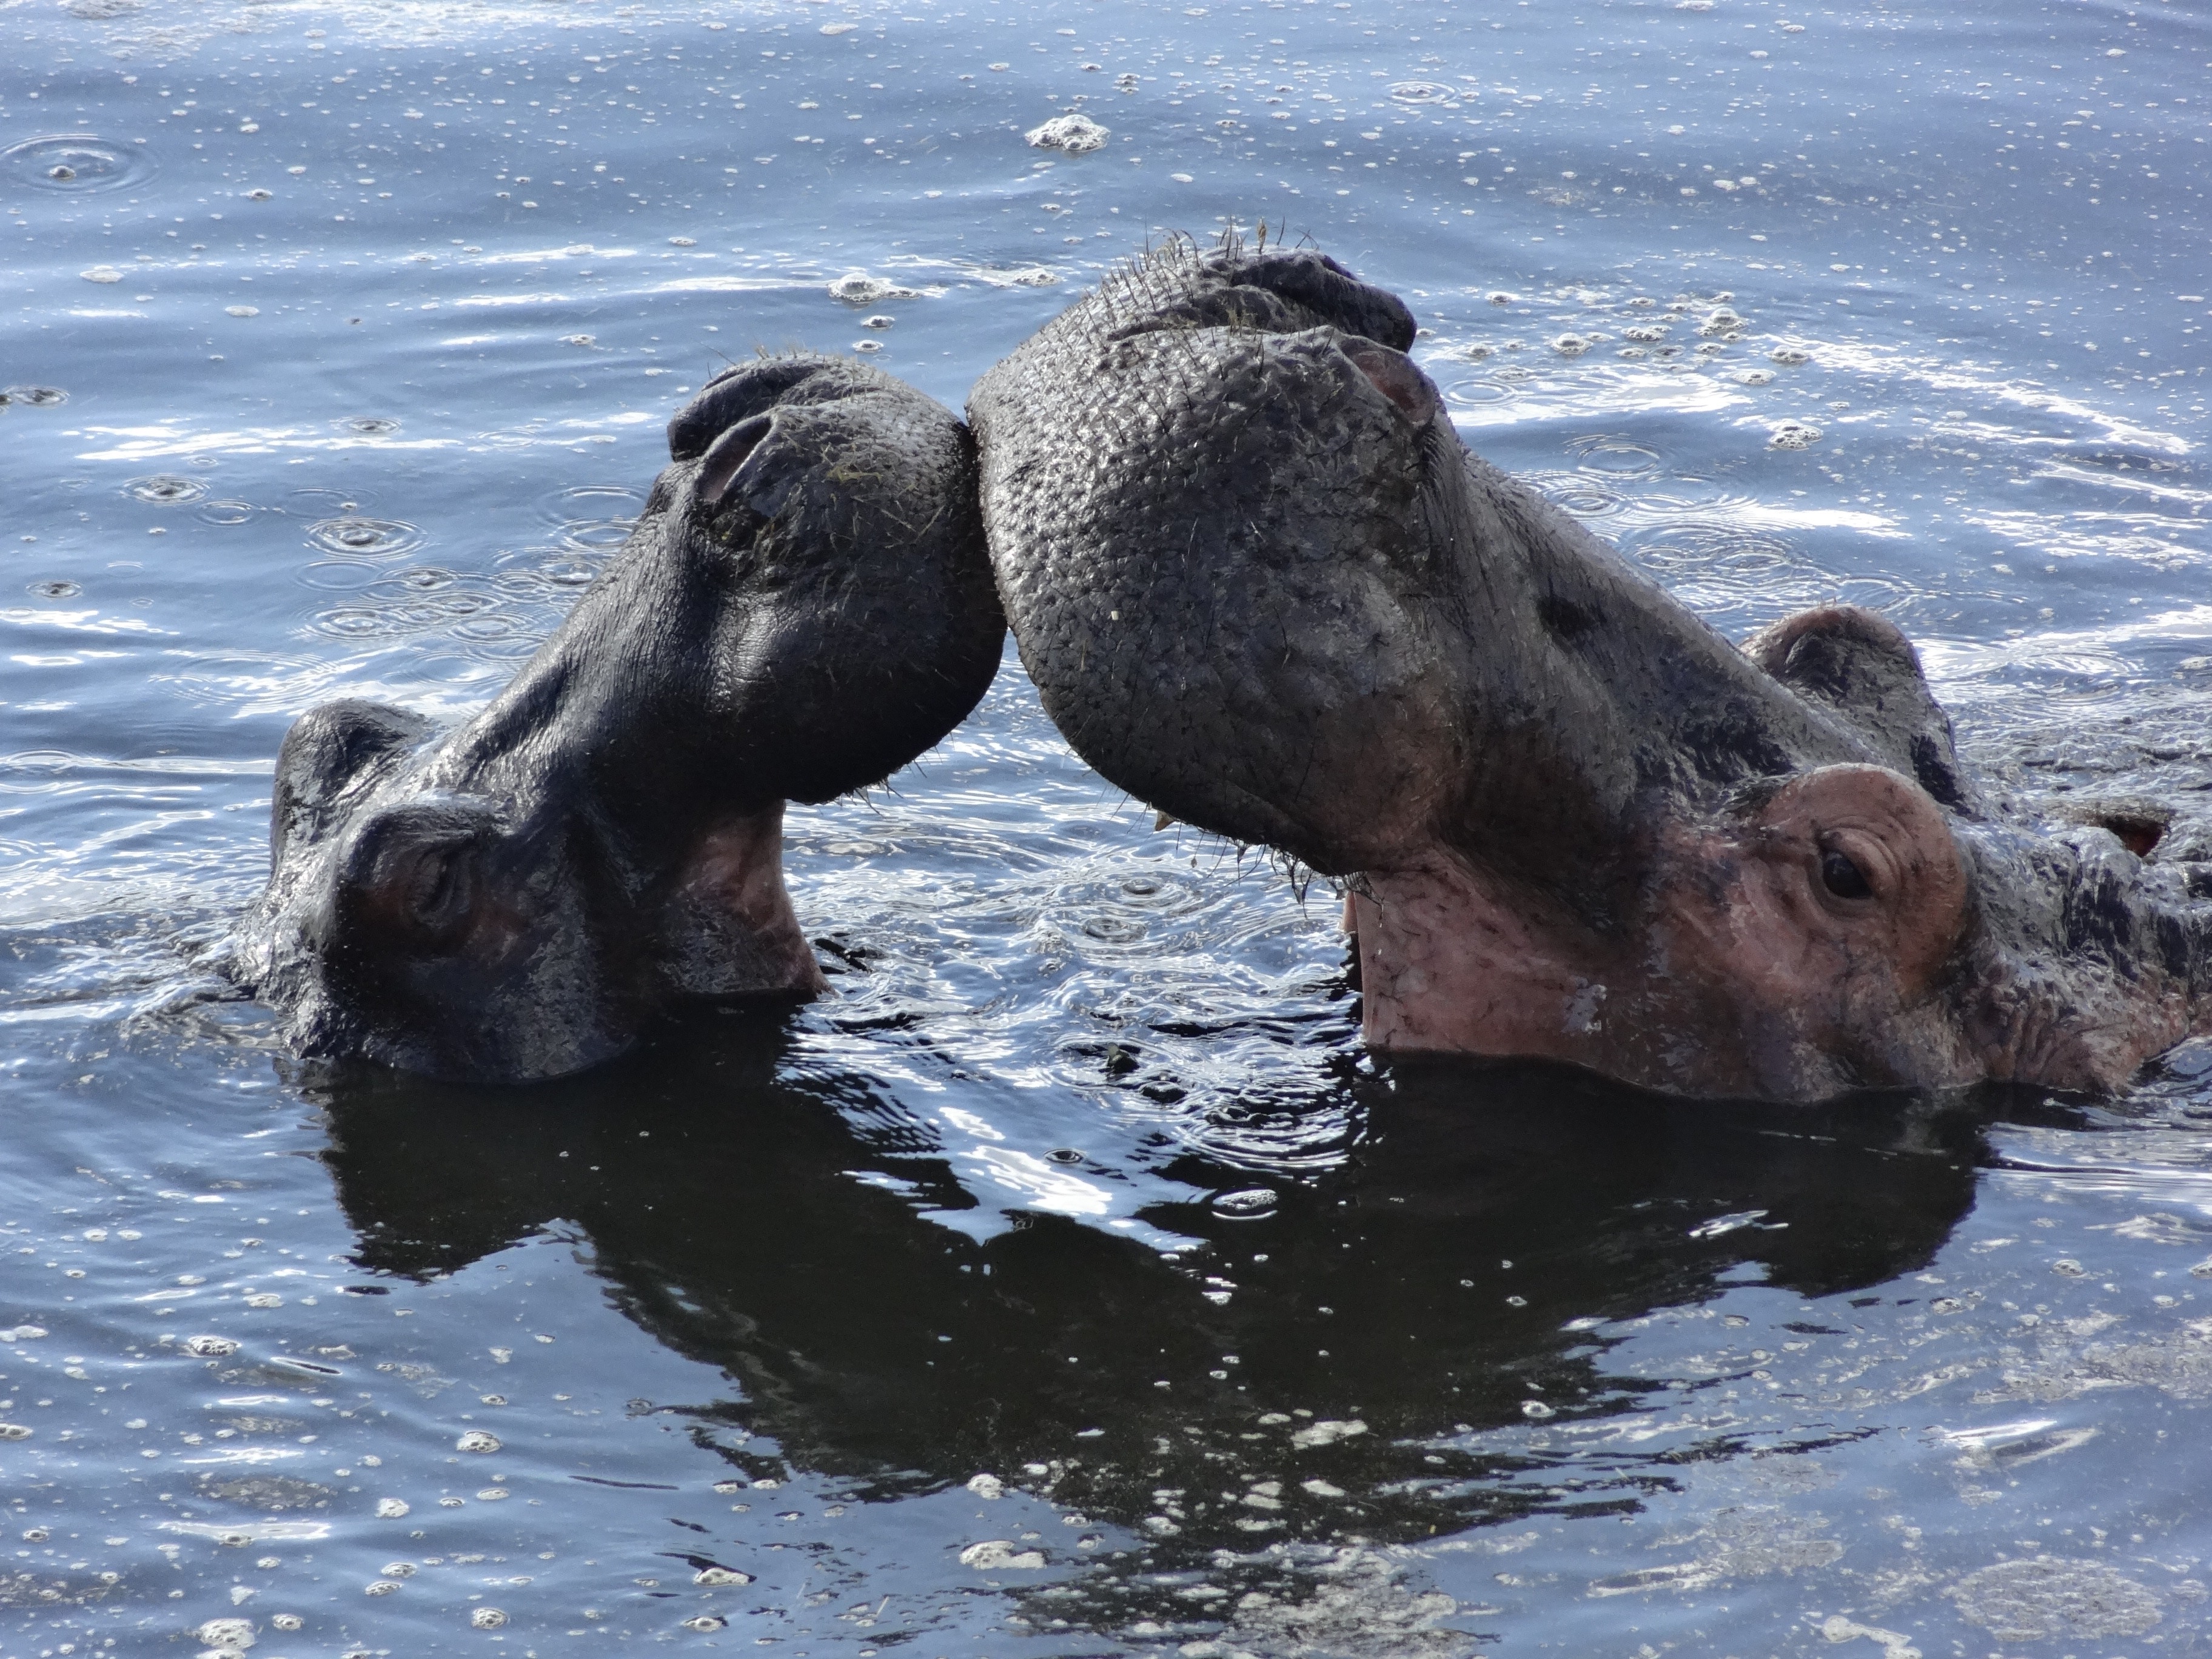
sea, wildlife, kiss, mammal, seals, vertebrate, bath, otter, hippopotamus, hippos